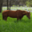
Label: horse